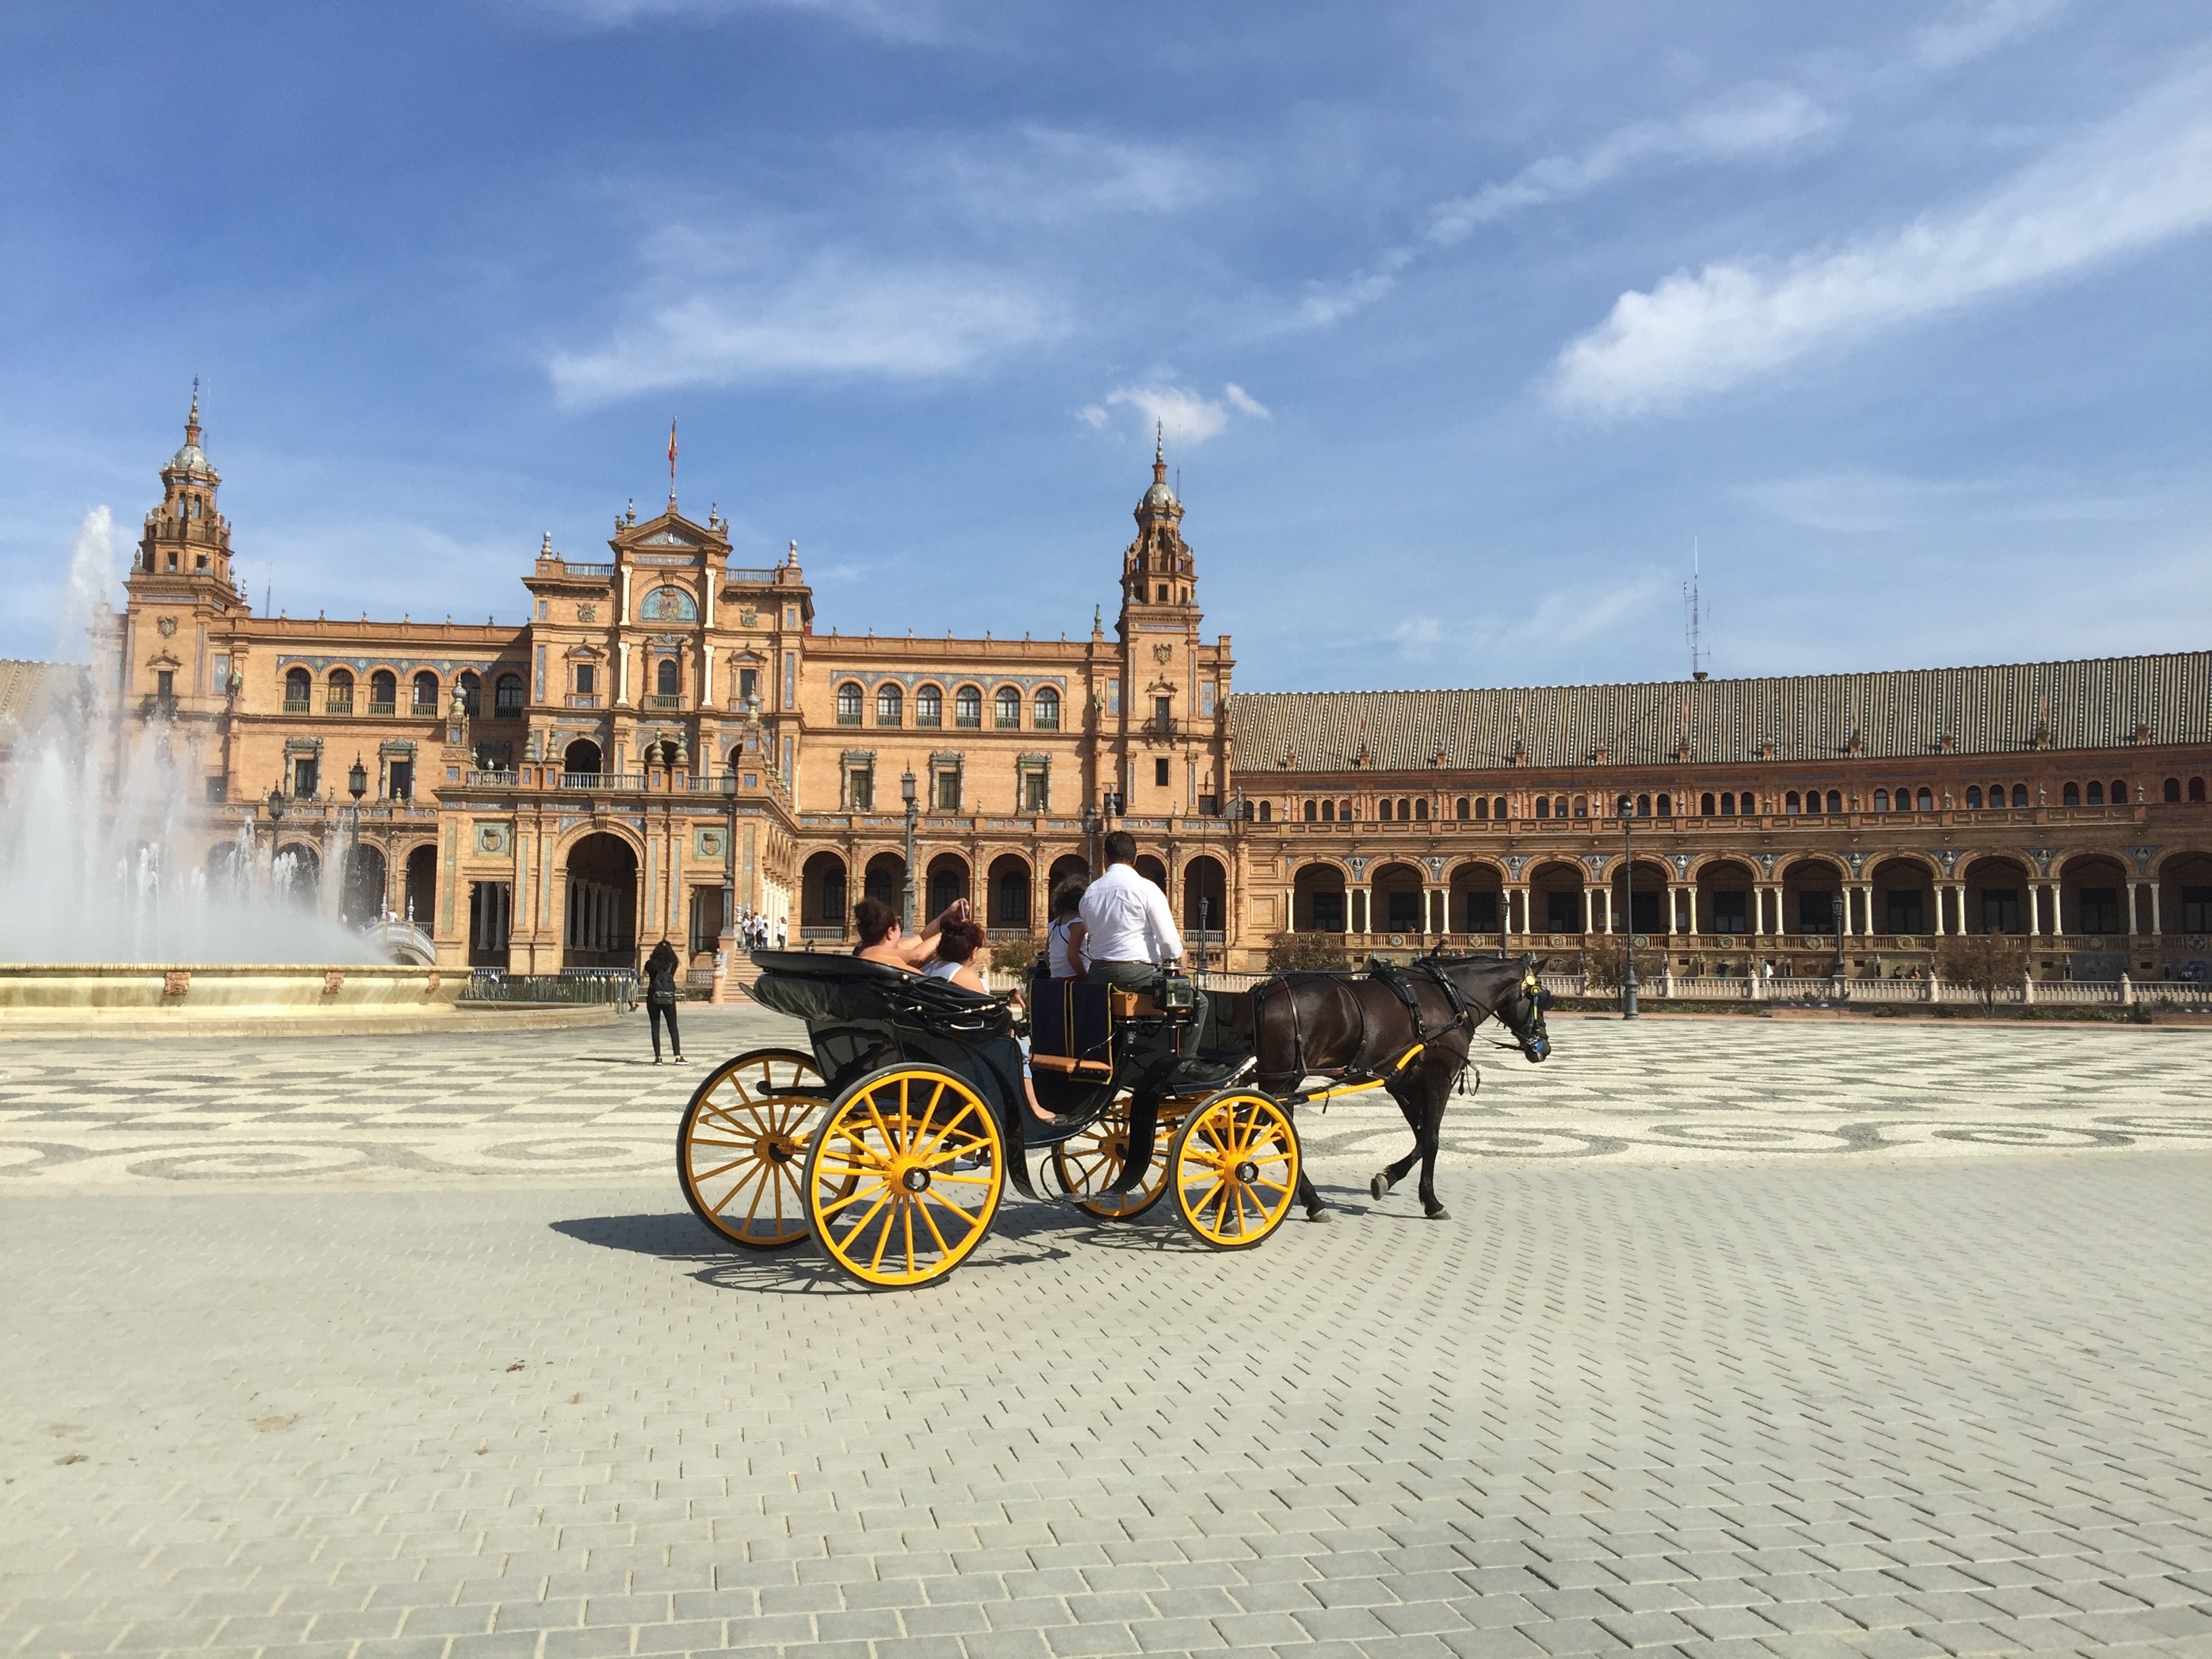
architecture, bridge, building, palace, city, travel, space, plaza, landmark, tourism, places of interest, spain, mosaic, tiles, seville, andalusia, town square, historically, coach, plaza de espana, ancient history